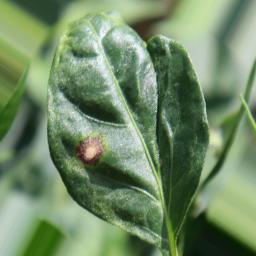
Label: cercospora